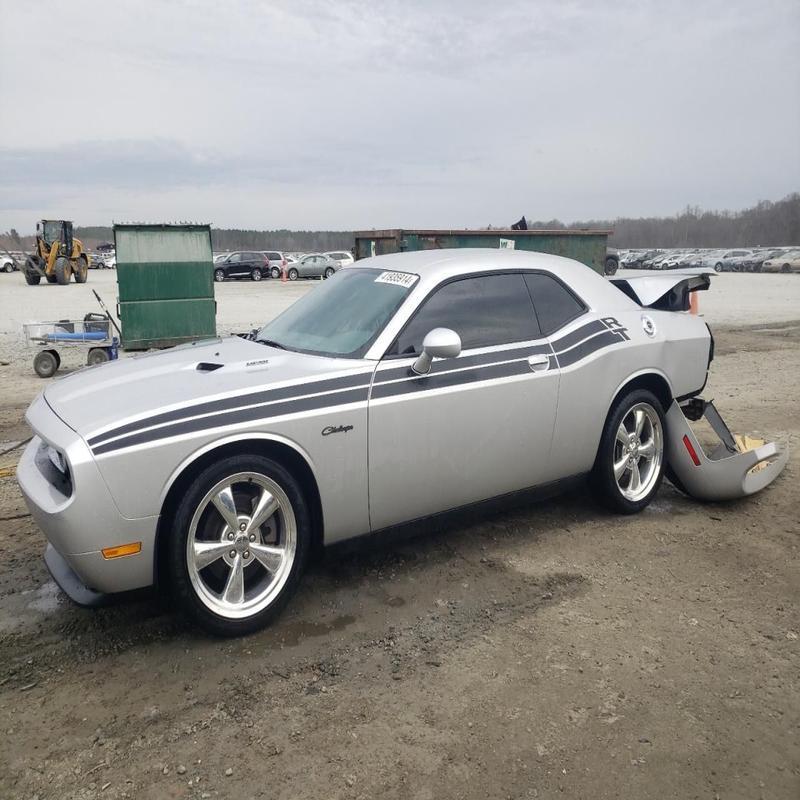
Aucun dommage détecté.
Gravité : aucun